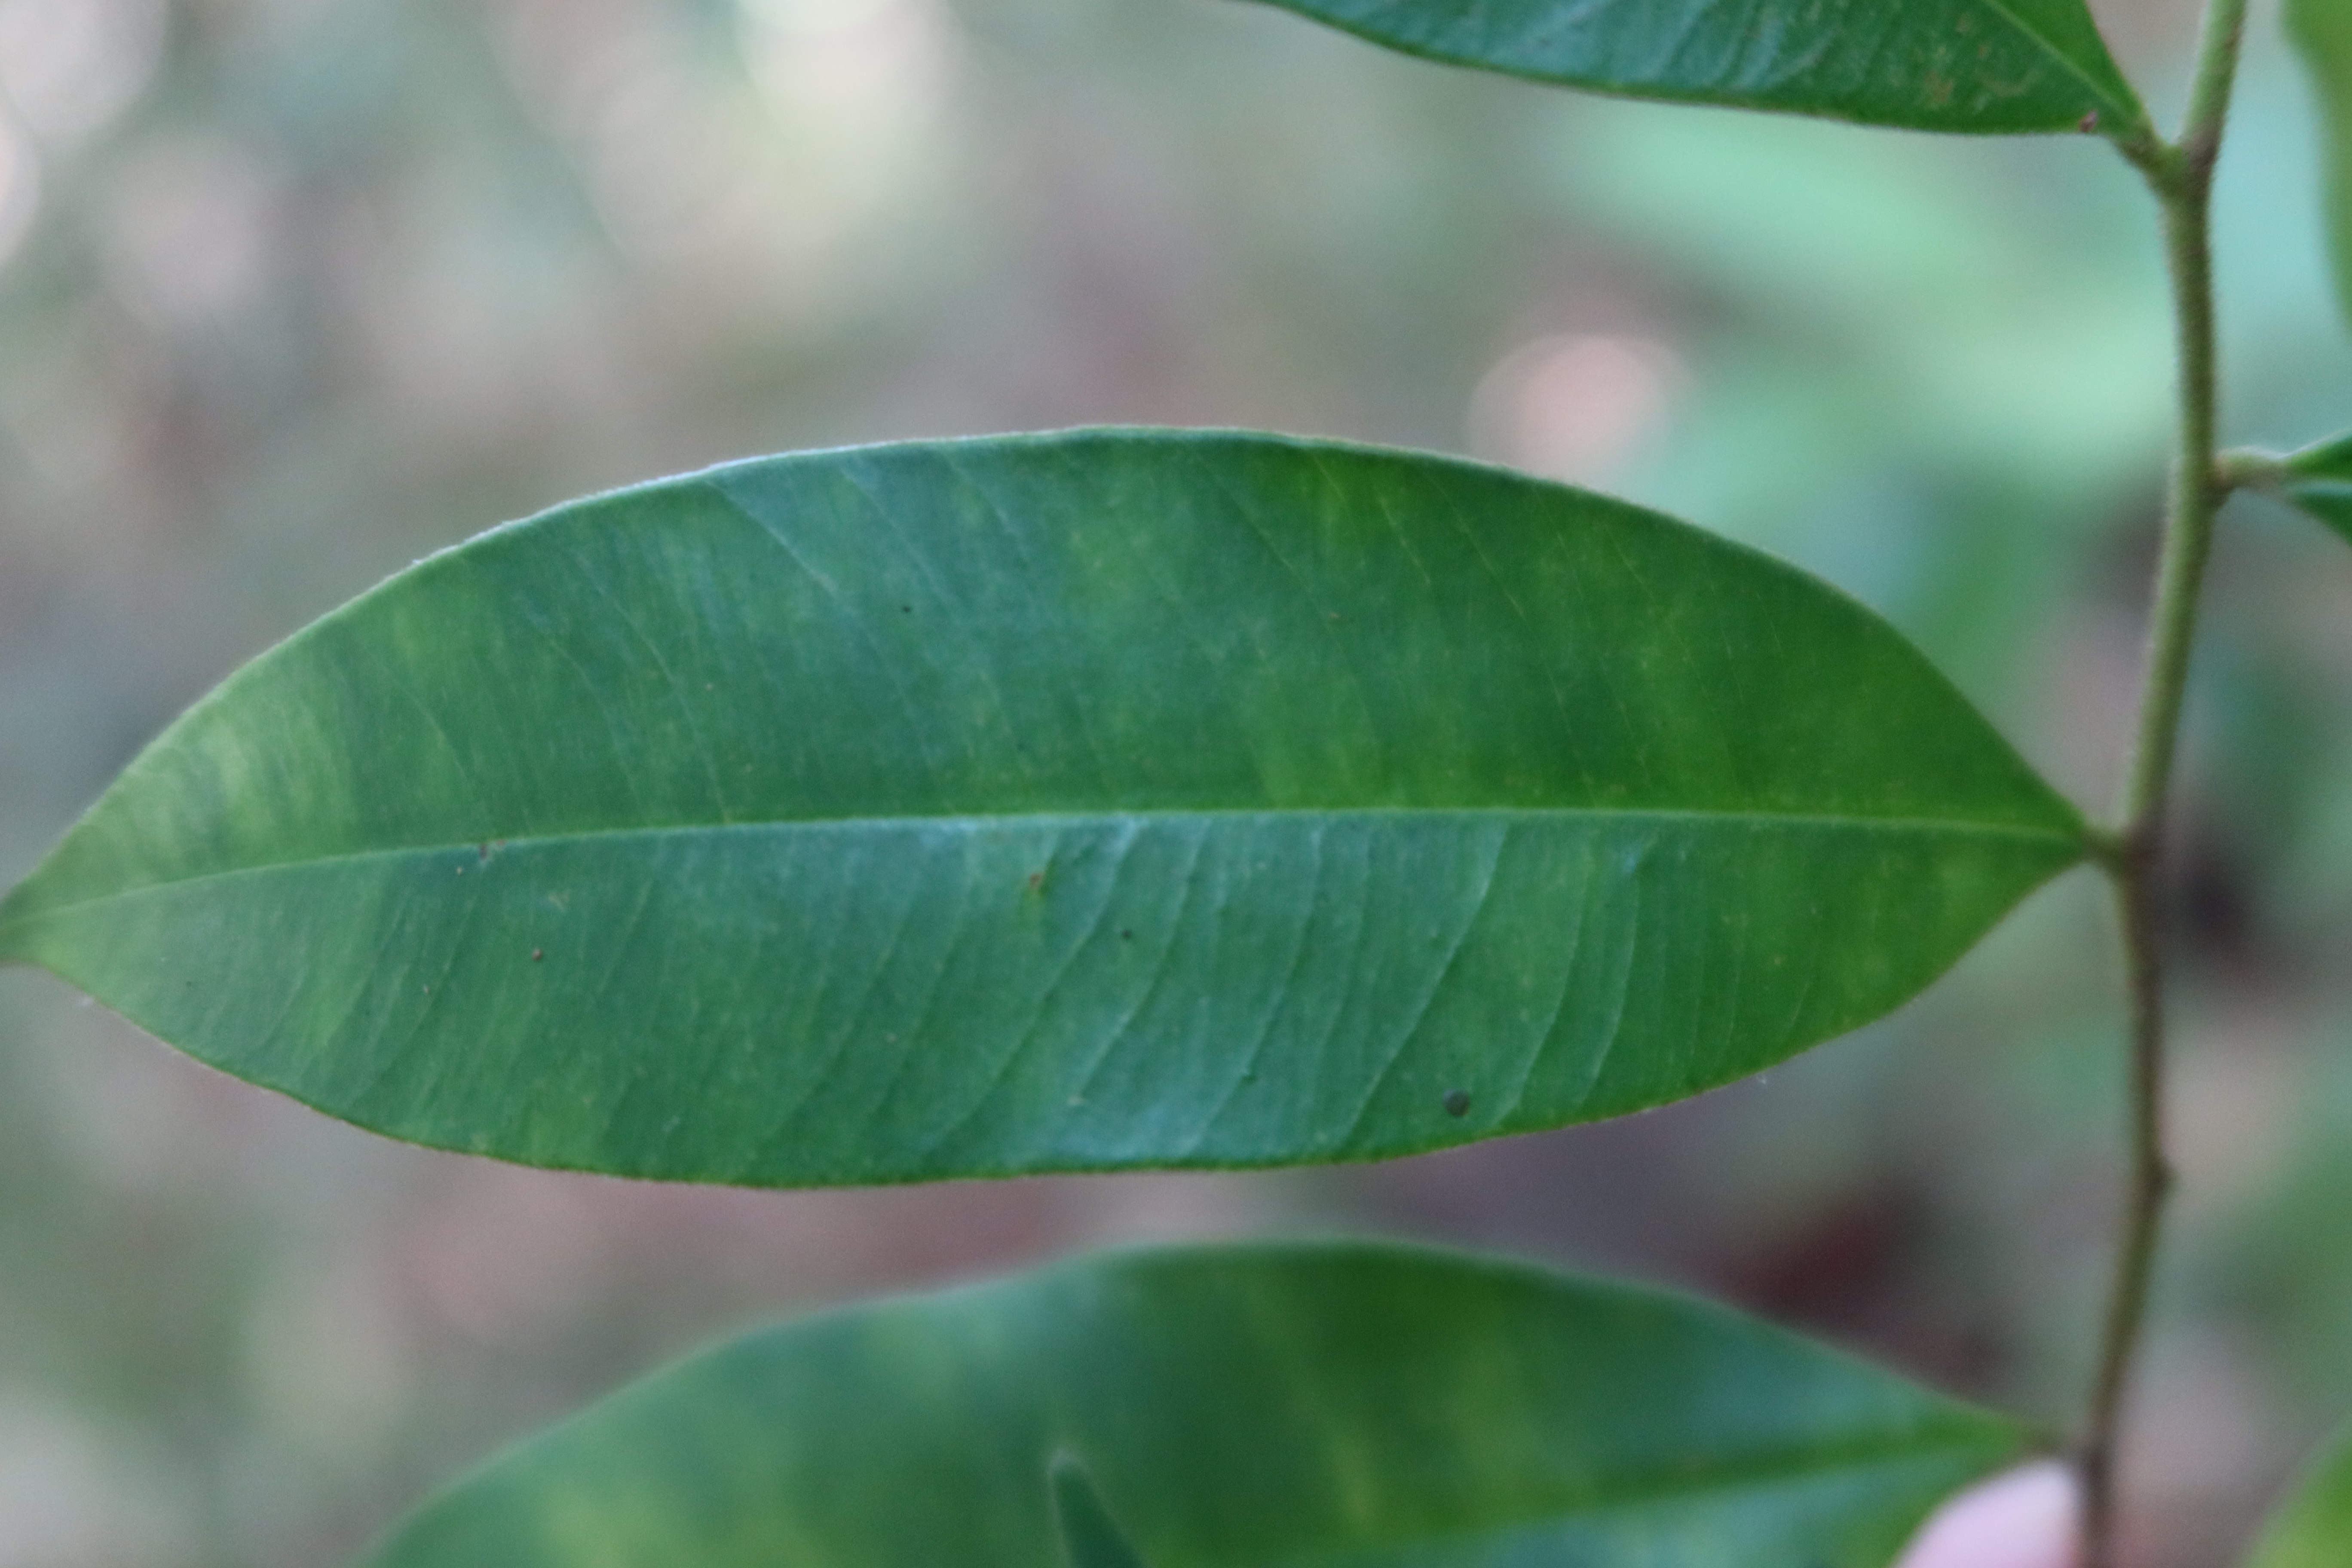
Label: Black spots